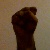
The image shows a hand gesture representing the letter 'S' in Indian Sign Language.